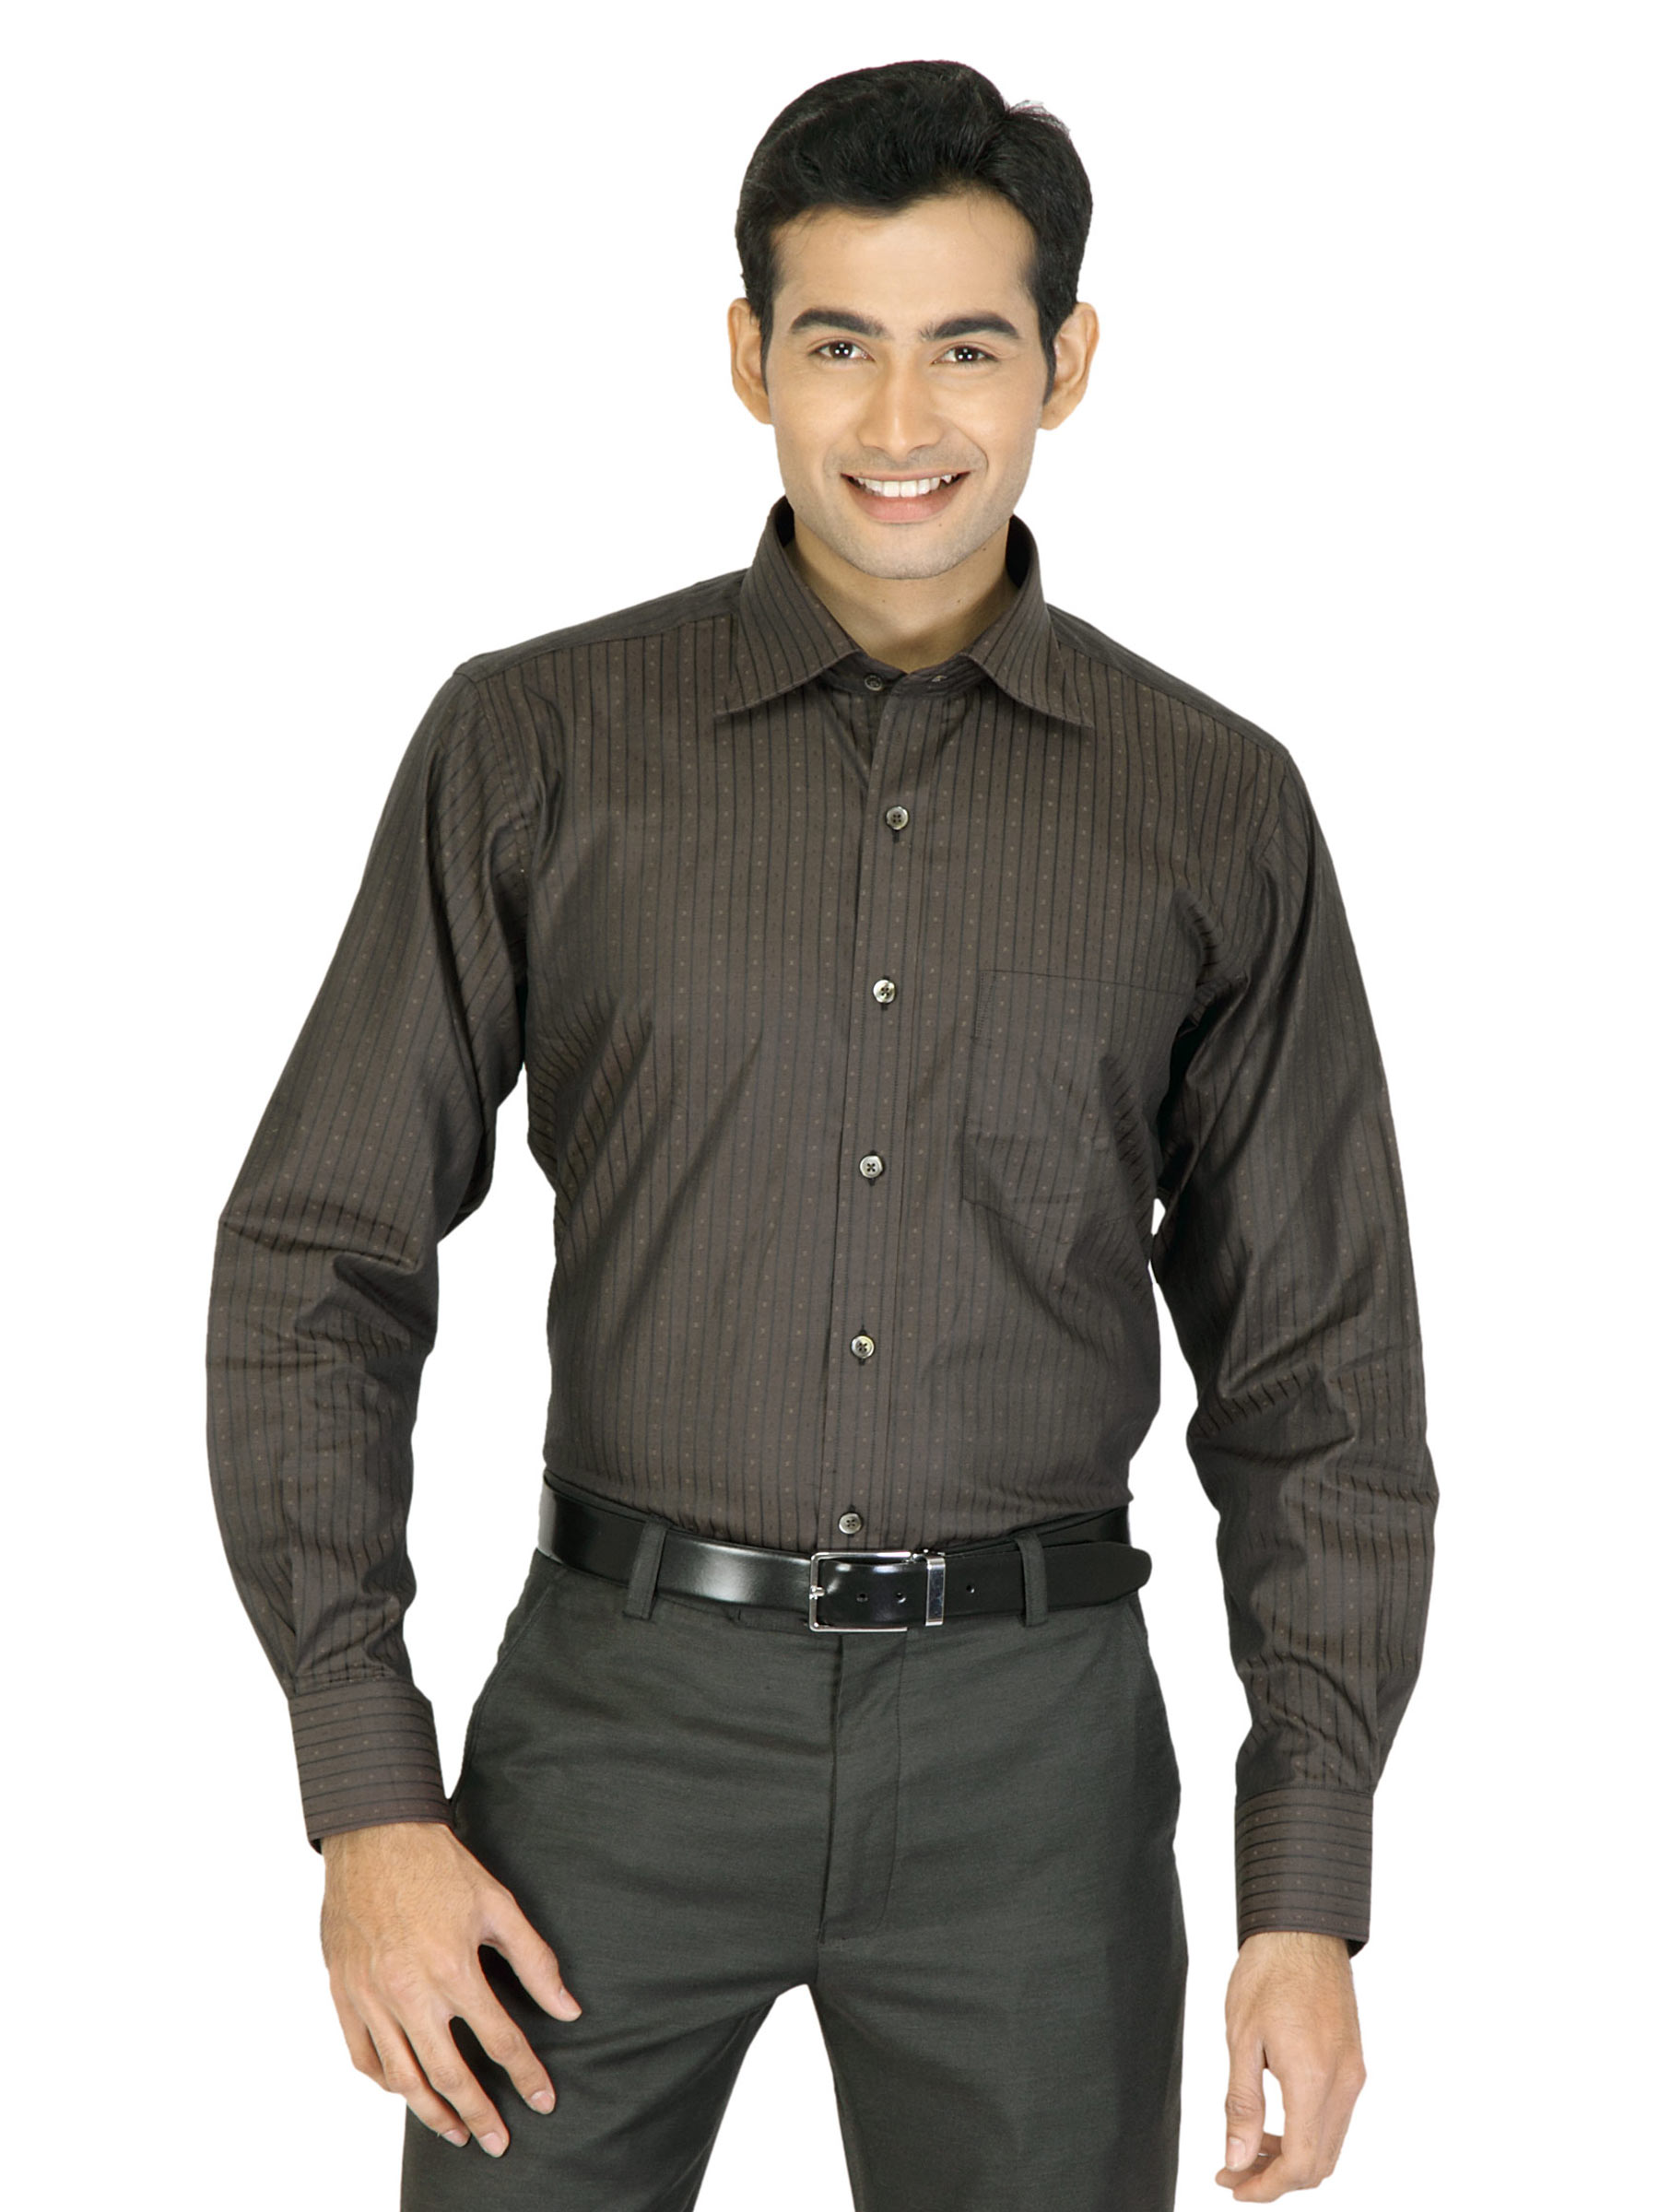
Genesis Men Brown Striped Shirt
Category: Apparel / Topwear / Shirts
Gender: Men
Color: Brown
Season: Fall 2011
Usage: Formal